Fokker F27 Friendship

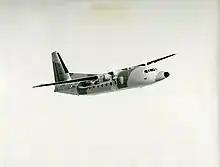
The Imperial Iranian Air Force acquired 19 Fokker F27-400M transport aircraft in 1972.

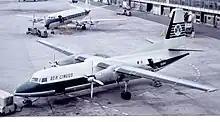
Aer Lingus was the first airline to operate the F27 Friendship

Throughout the F27's production life, Fokker proceeded to adapt the design for various purposes and roles. Via modifications such as the adoption of improved engines, rearranged loading doors, elongated fuselages, and other changes, several different models of the F27 were developed and made available for commercial operators. Several military transport models were also produced. Fokker also chose to design a dedicated model of the F27 for conducting maritime reconnaissance missions.